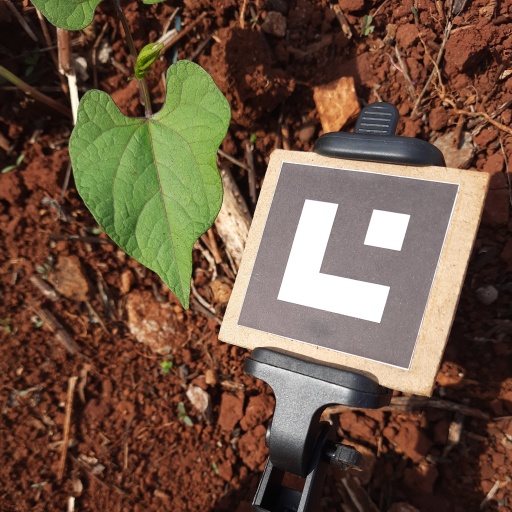
Observations: wavy surface, no eating holes, under sunlight